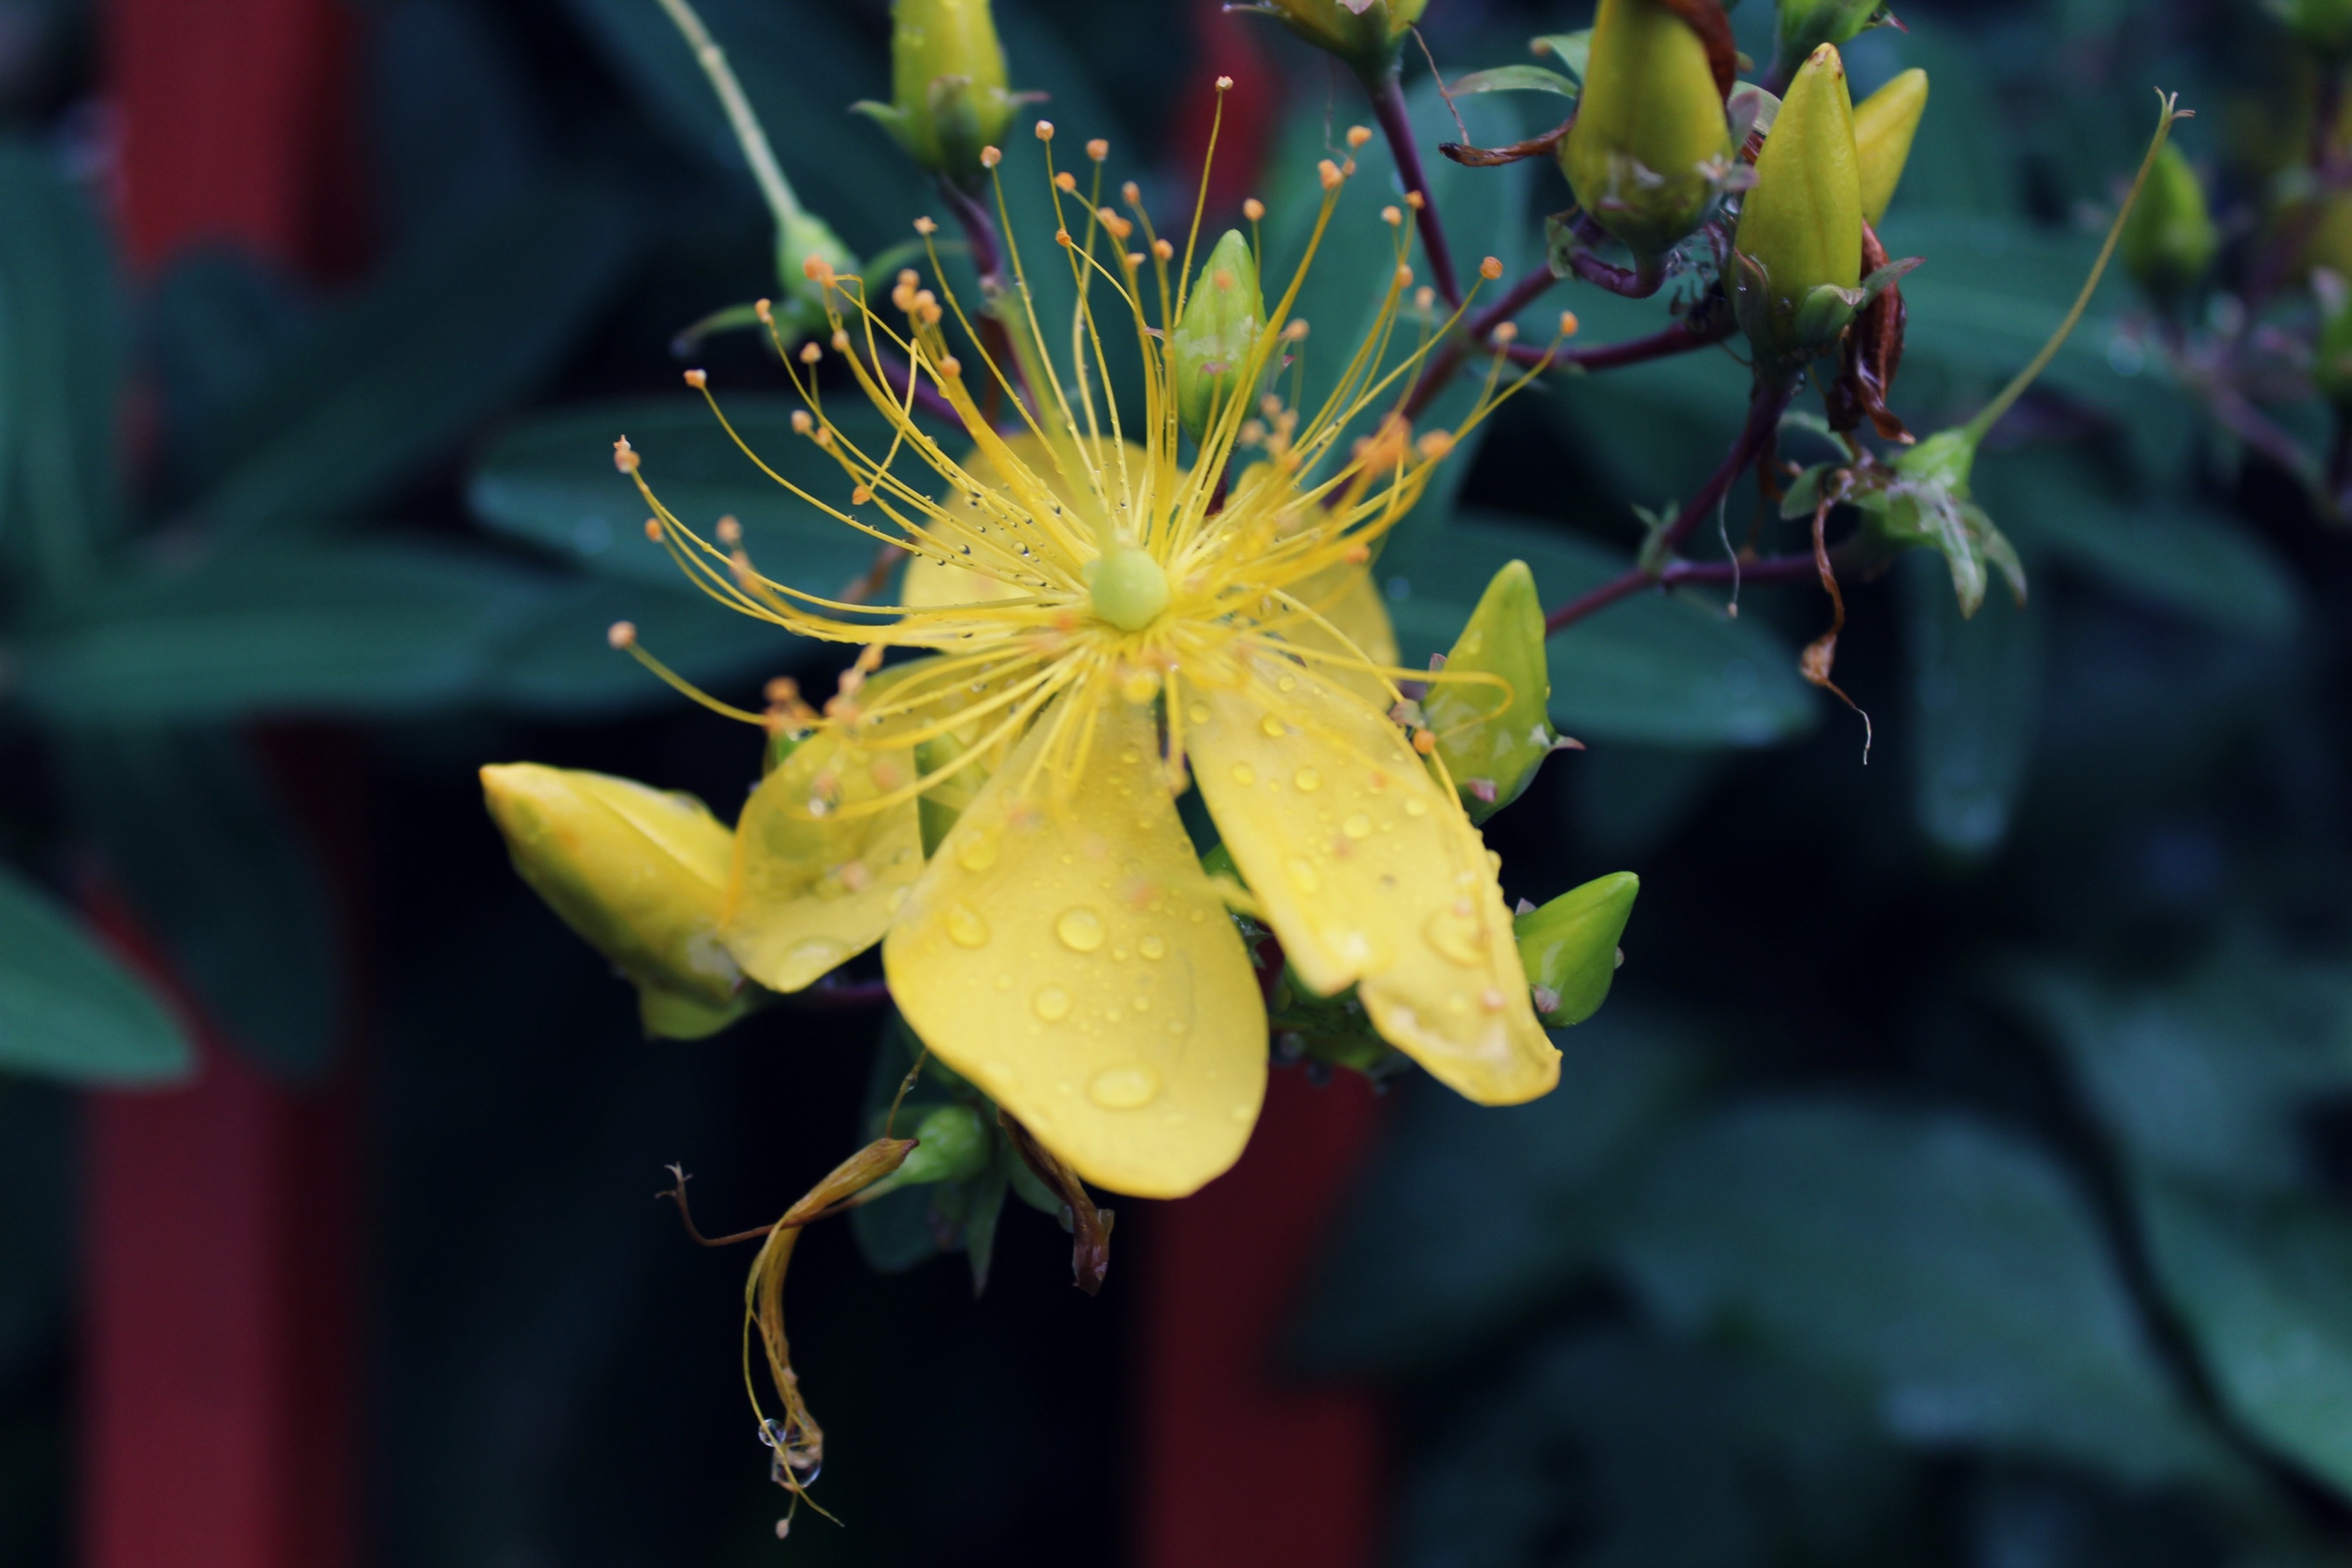
tree, nature, blossom, plant, photography, leaf, flower, green, produce, autumn, botany, yellow, flora, wildflower, close up, shrub, macro photography, flowering plant, woody plant, land plant